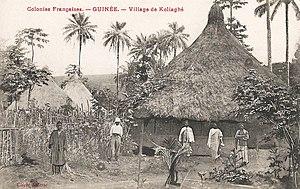
Village de Koliagbé. Cliché Salesse. Colonies françaises. Guinée
Koliagbé est une localité de Guinée située dans la région de Kindia.